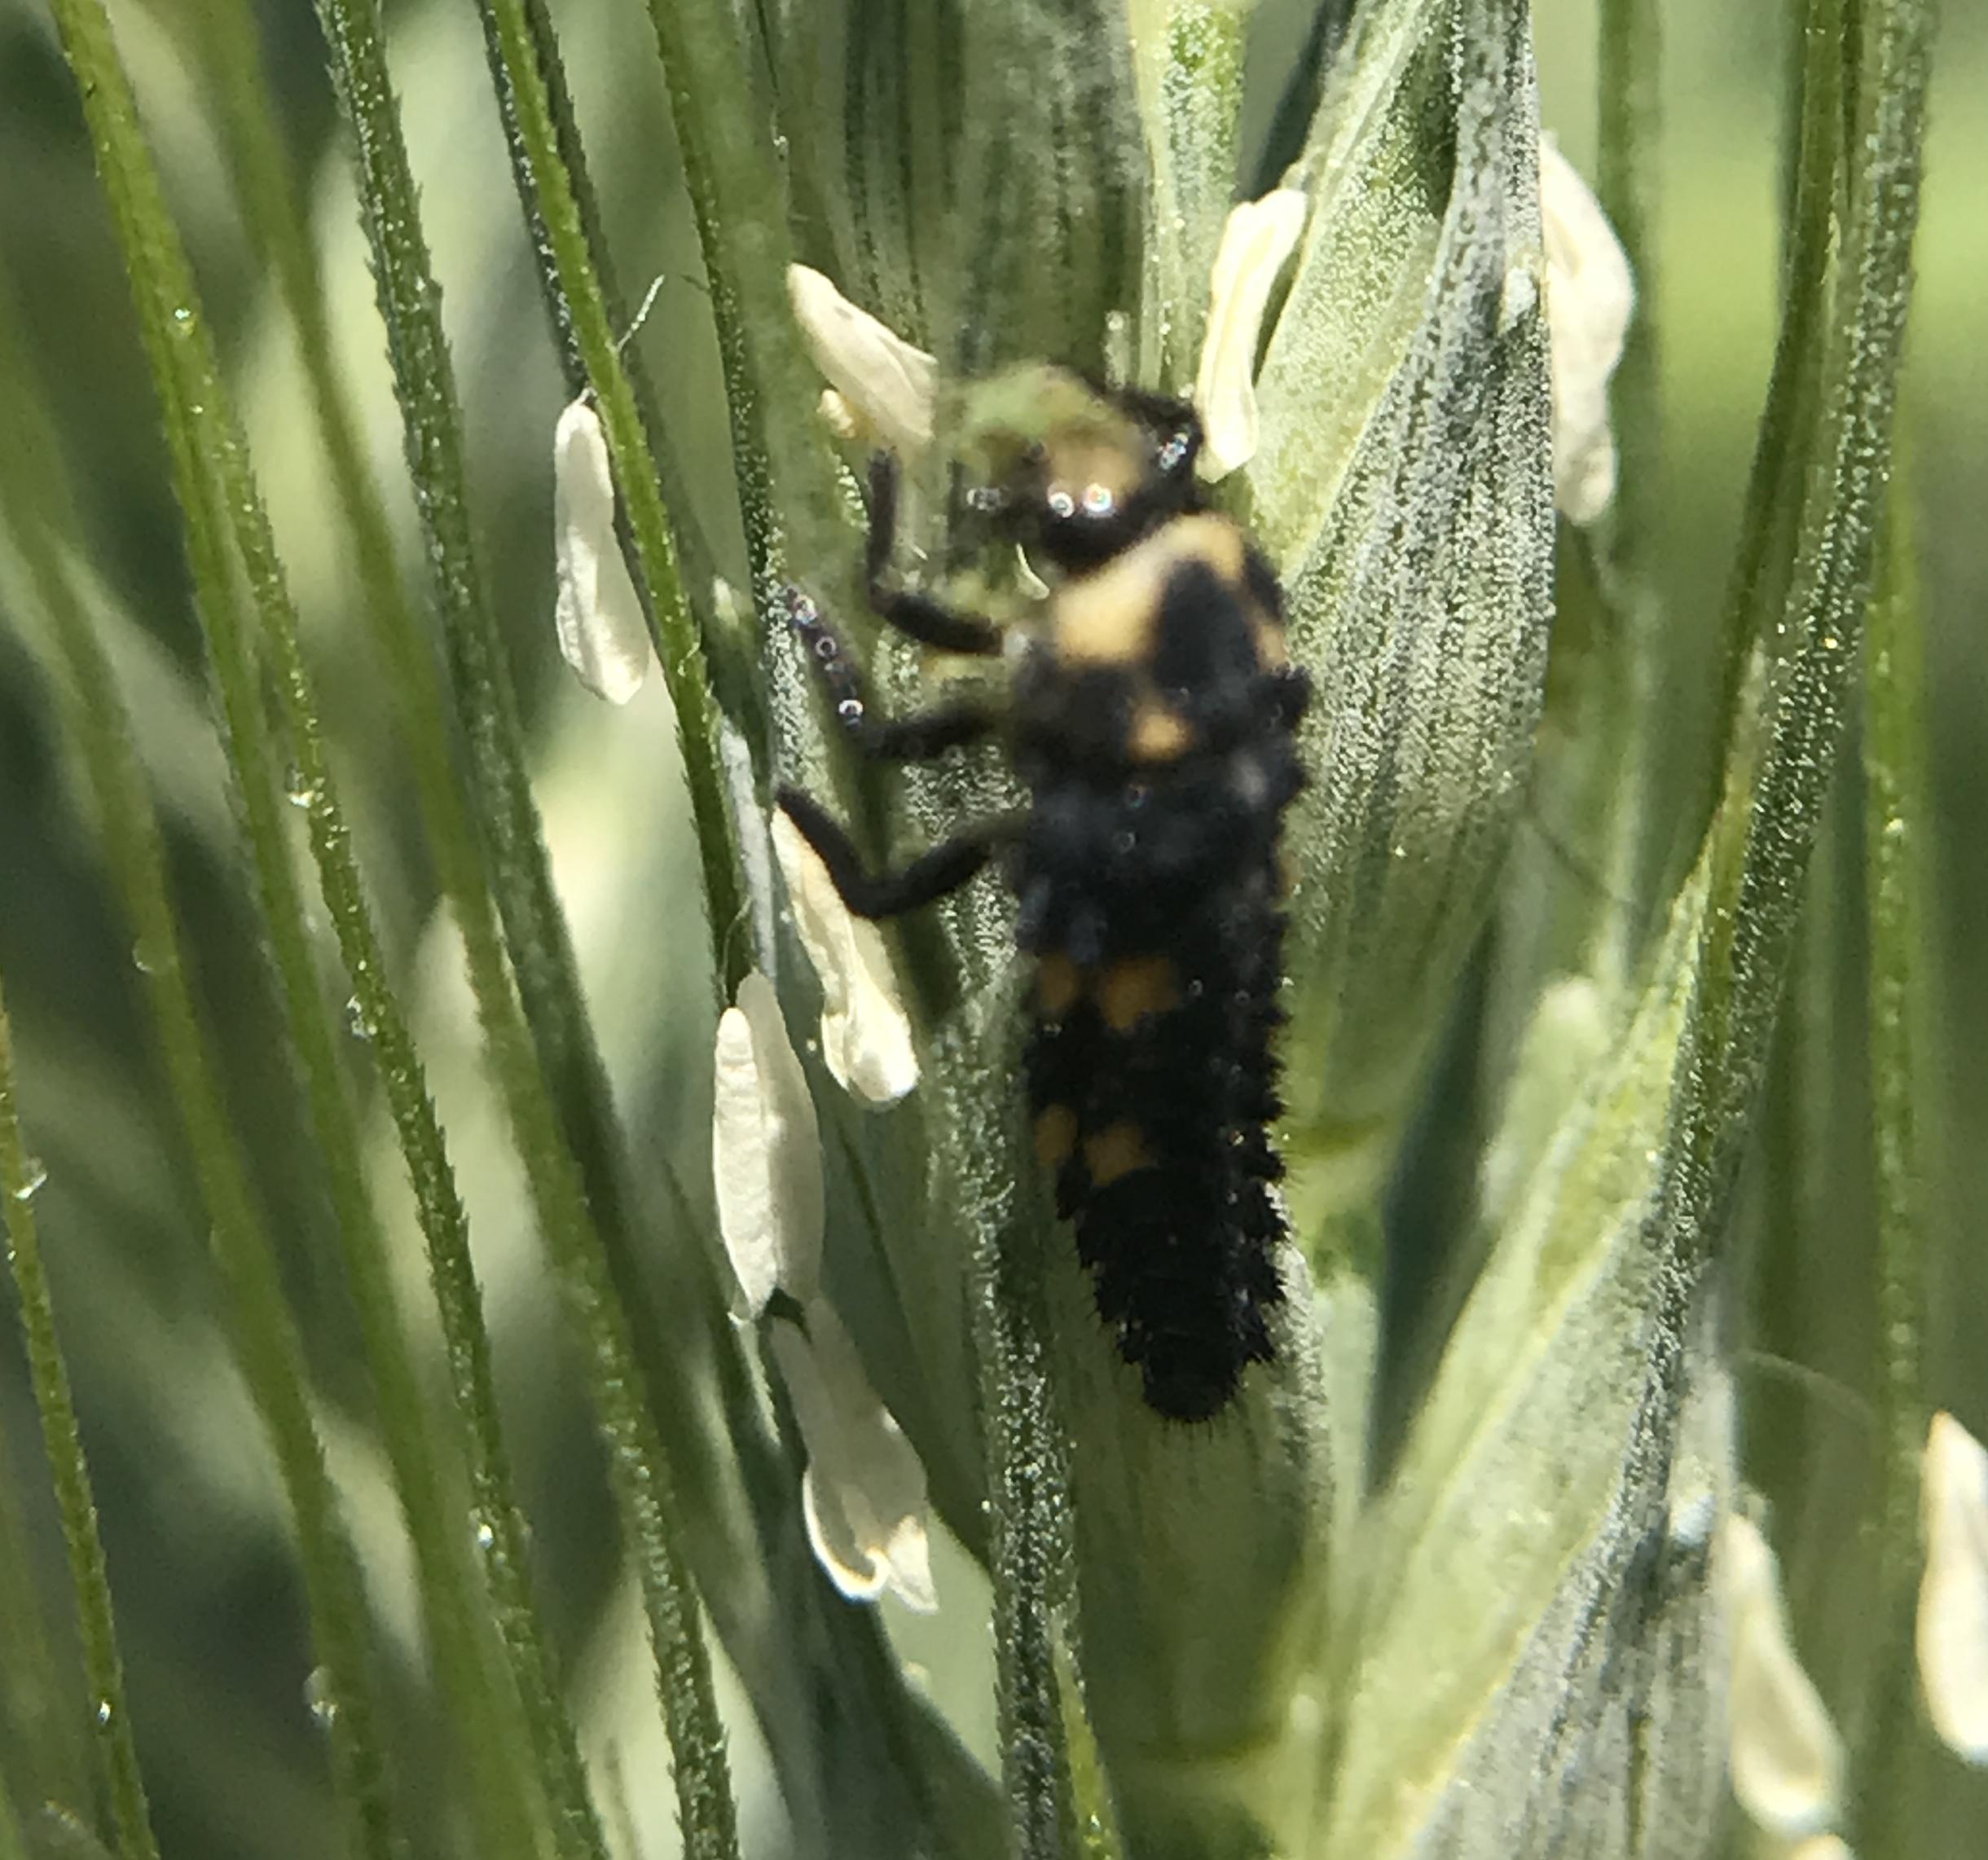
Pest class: predators